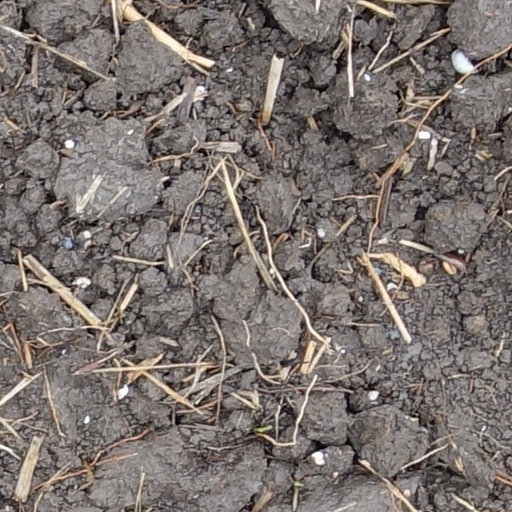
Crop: wheat